Backsaw

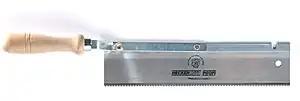
Flush-cutting backsaw (offset saw); handle can be turned to the other side

The work of a backsaw requires a thin, stiff blade. These two immediately incompatible requirements are resolved by swaging (and perhaps, spot welding) a stiffening cap over the length of the top edge of the blade. This thickening of the blade is the back and is generally made from some kind of metal, usually brass or steel. The stiffening back is carried through into the handle so that the blade does not bend between the two. The thickening of the back limits the depth to which the saw can cut but this is generally not a limitation in their typical uses.